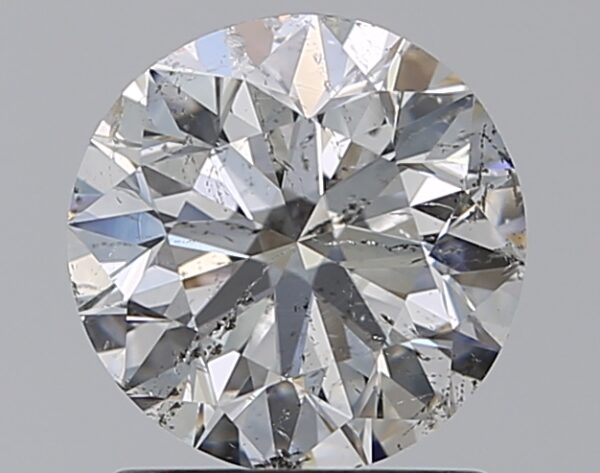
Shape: round
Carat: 1.21
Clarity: SI2
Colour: F
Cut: EX
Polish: EX
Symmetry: EX
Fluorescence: N
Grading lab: IGI
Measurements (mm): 6.79 x 6.74 x 4.24